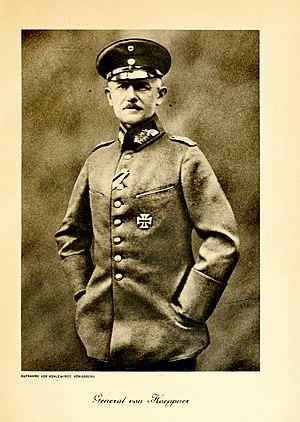
Cet article liste les leaders des Empires centraux durant la Première Guerre mondiale soit les principales personnalités politiques et militaires ayant soutenu ou œuvré pour les Empires centraux lors de la Première Guerre mondiale.